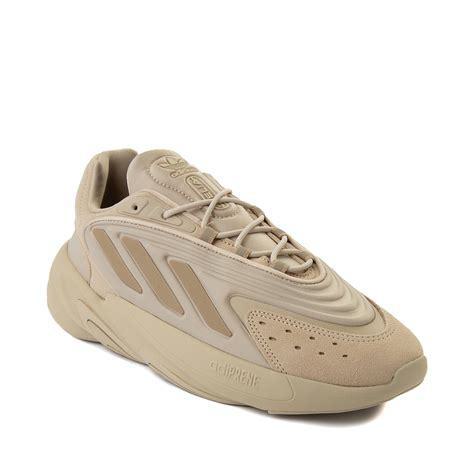
Brand: Adidas
Model: Ozelia